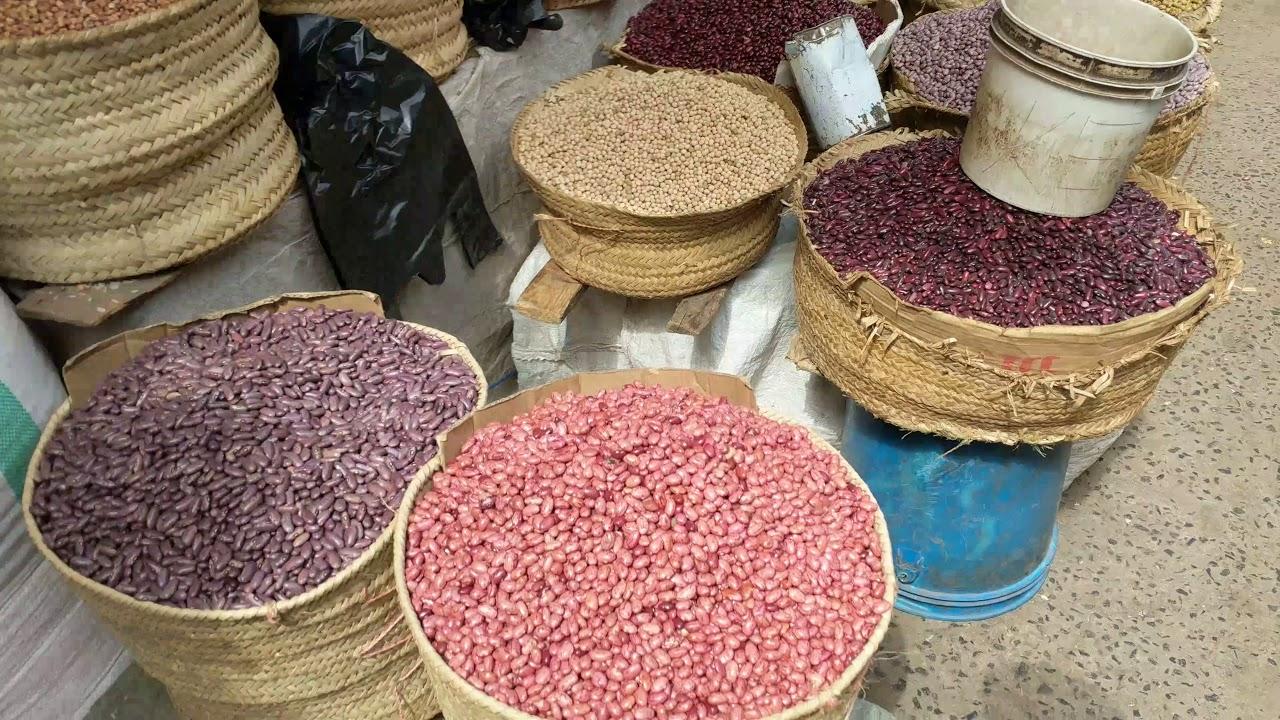
Eneo la soko likiwa na nafaka aina ya maharage katika vikapu, ndoo pamoja na visado, ili kumvutia mteja aweze anunue.